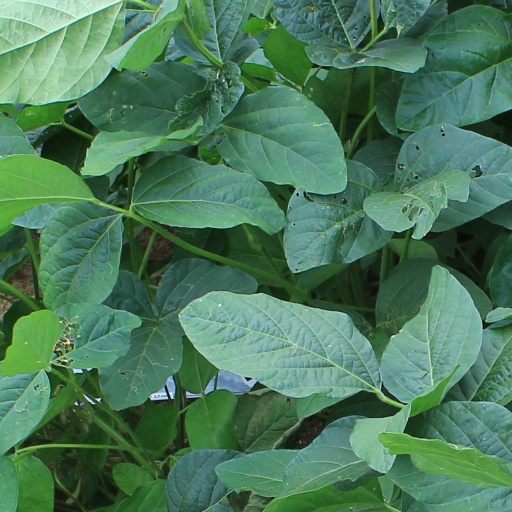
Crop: soybean